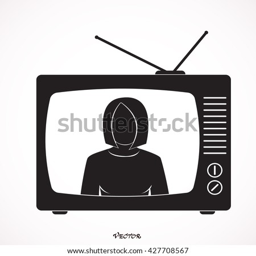
tv in a flat style with woman on the screen on a white background .